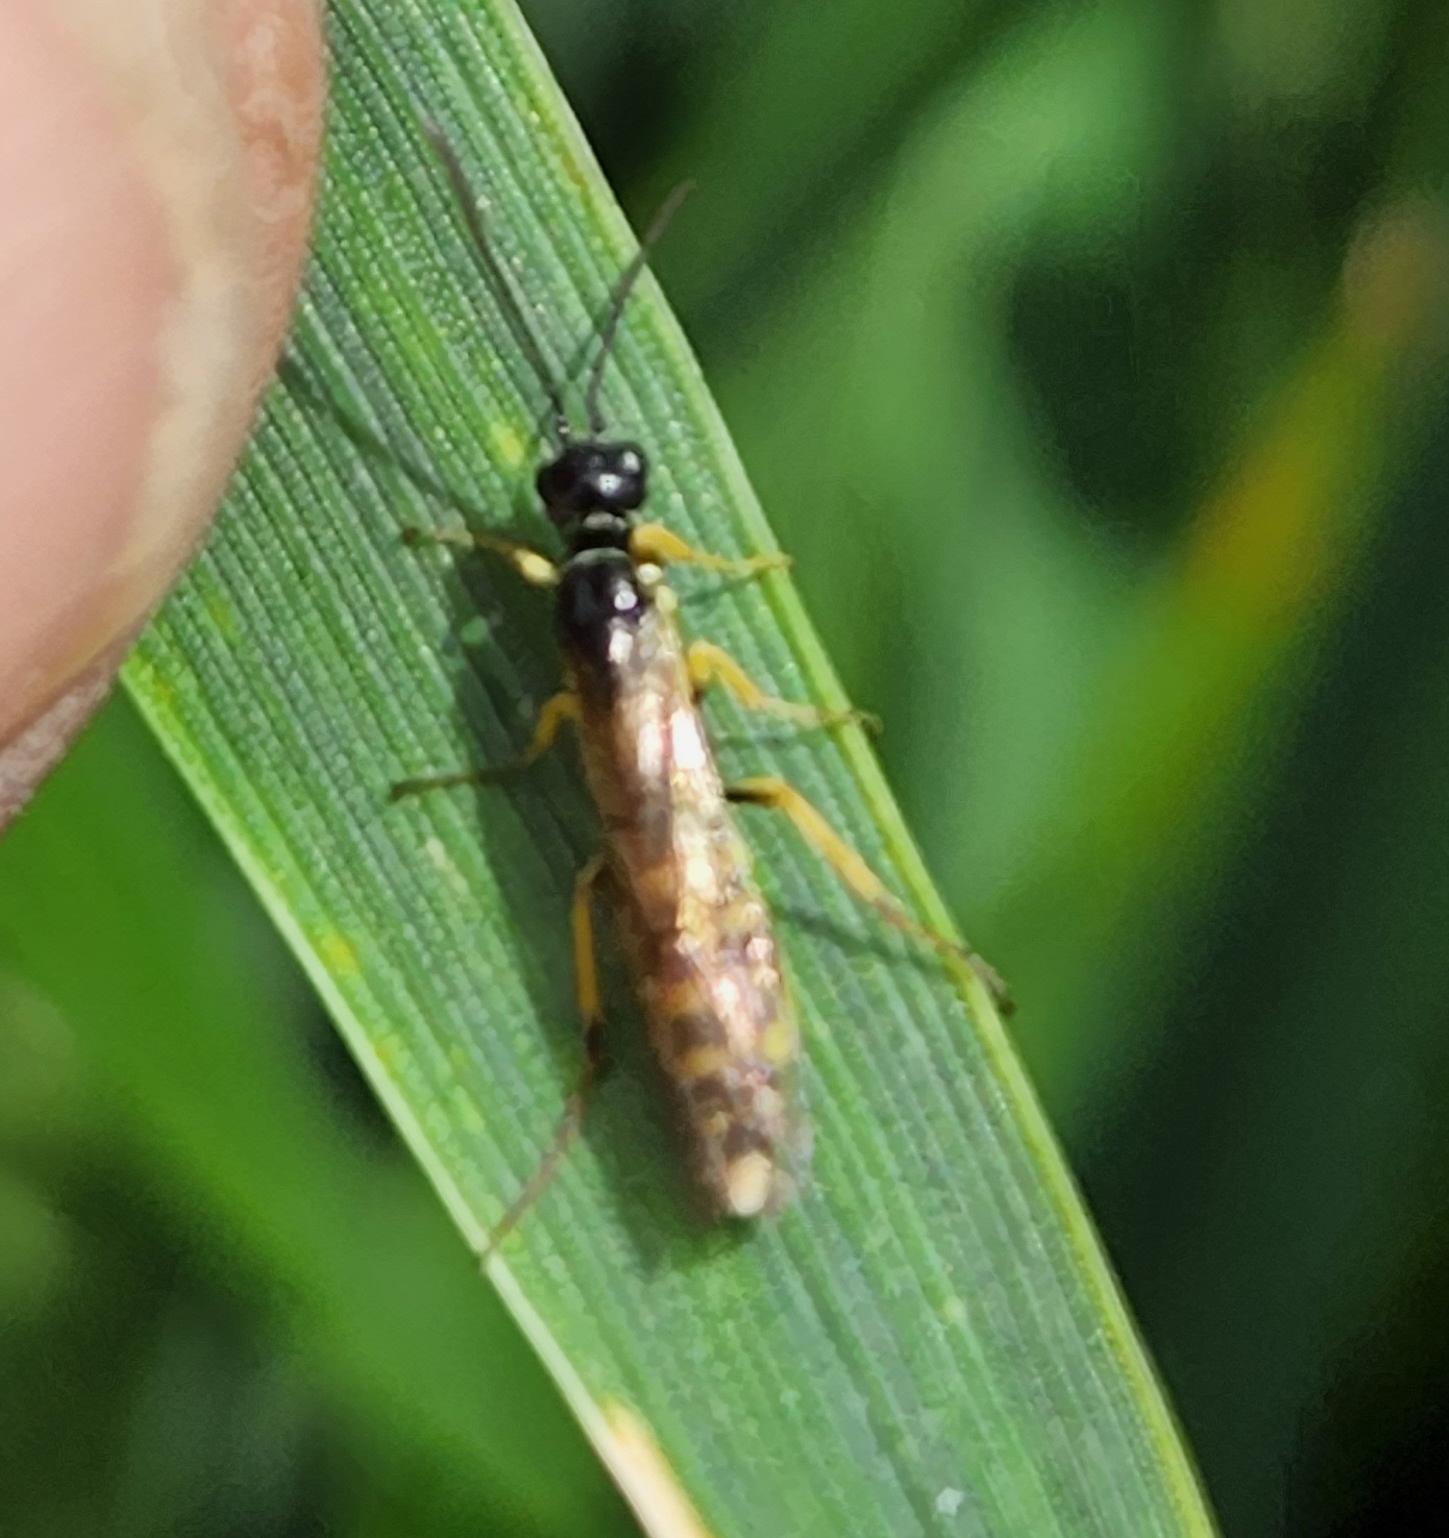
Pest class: occasional_pest